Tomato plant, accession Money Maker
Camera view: horizontal (90 deg, fisheye); turntable rotation: 210 degrees
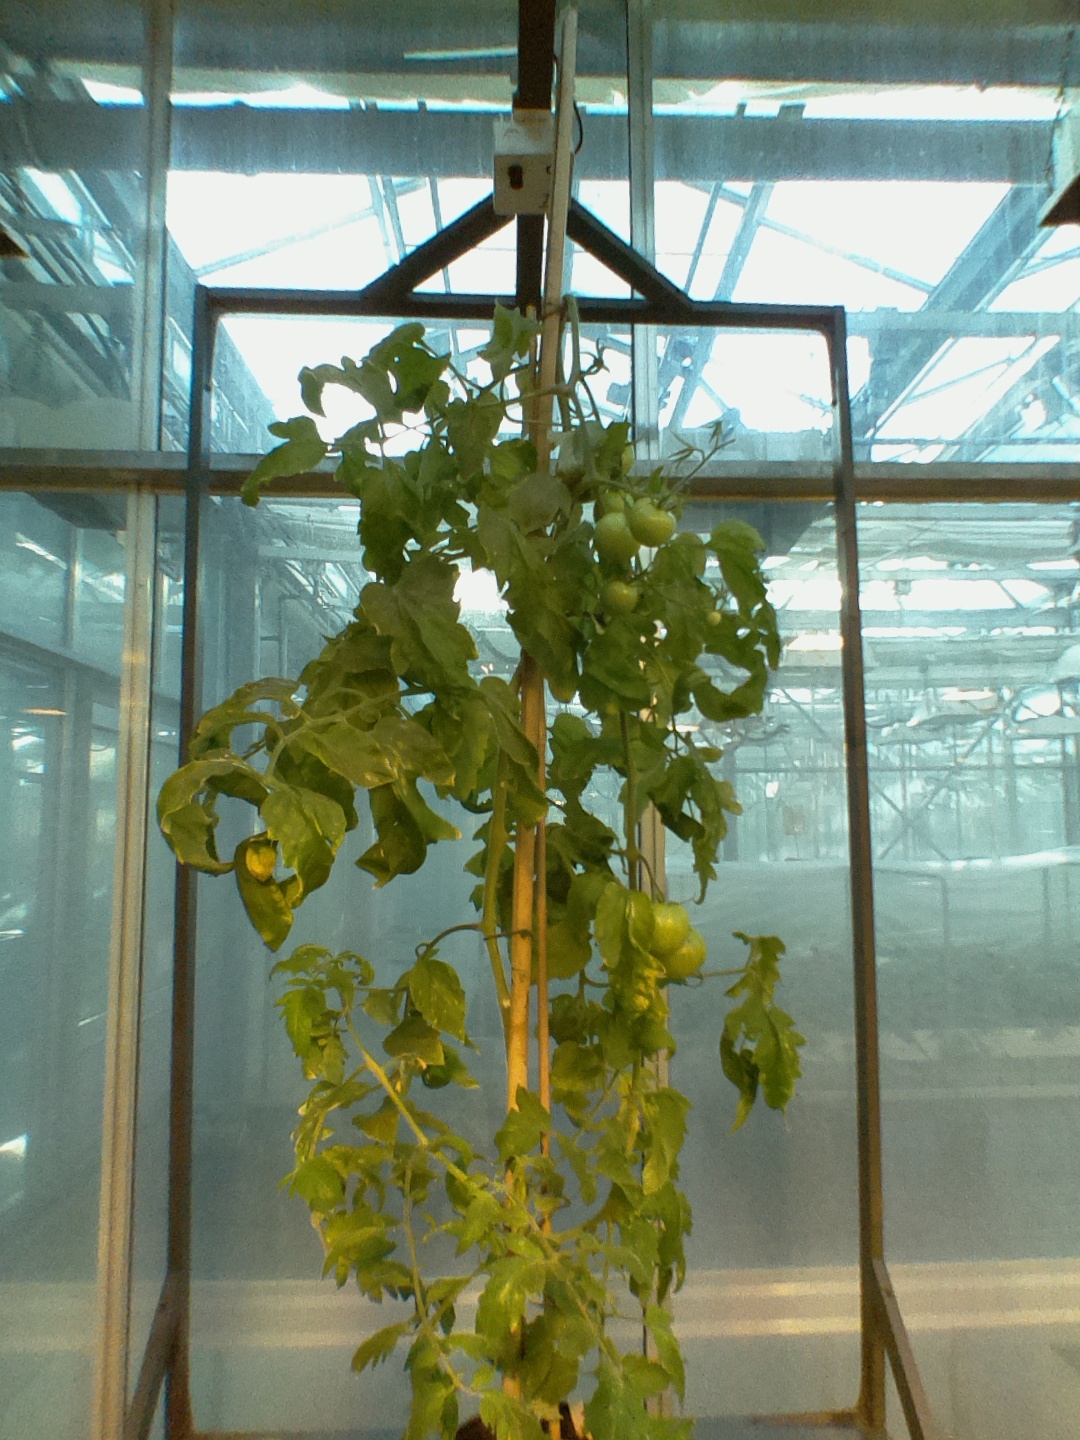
BBCH growth stage 77: 70%-80% of final fruit size